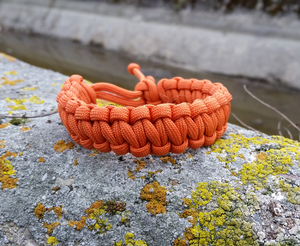
Bracelet de survie avec nouage ""Cobra Quick Deploy""
De nombreux types de nouages des bracelets de survie existent et font même l'objet d'un certain nombre d'ouvrages papier et numériques. Portés par l'univers du survivalisme, ils font l'objet d'une diffusion assez large et leur méthodologie de construction est accessible sur Internet, notamment sur les sites de partage de vidéos, de photos ou d'arts créatifs.